Answer in natural language. Considering the relative positions, where is black square desk with respect to dark brown wooden dresser with six drawers? Choose between the following options: right or left
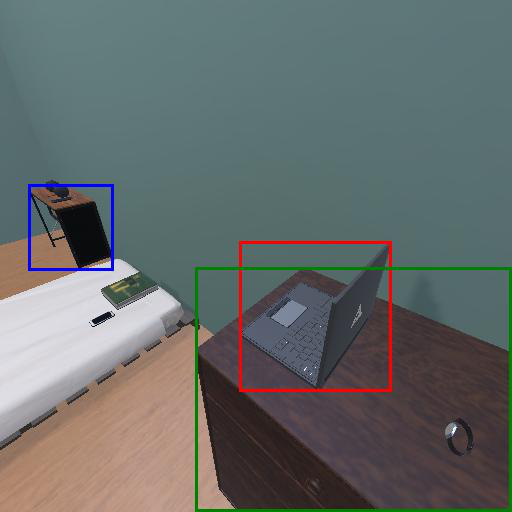
<answer>left</answer>